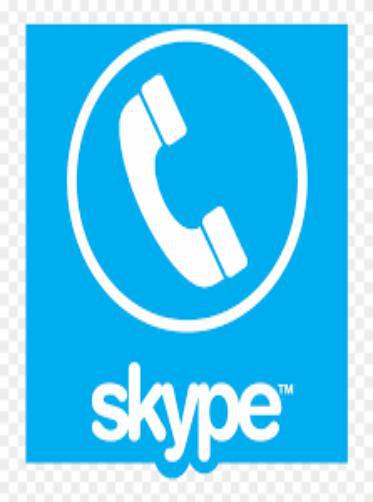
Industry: Others